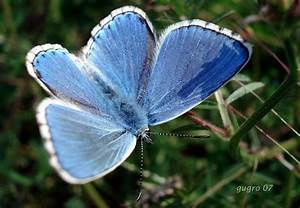
Label: butterfly